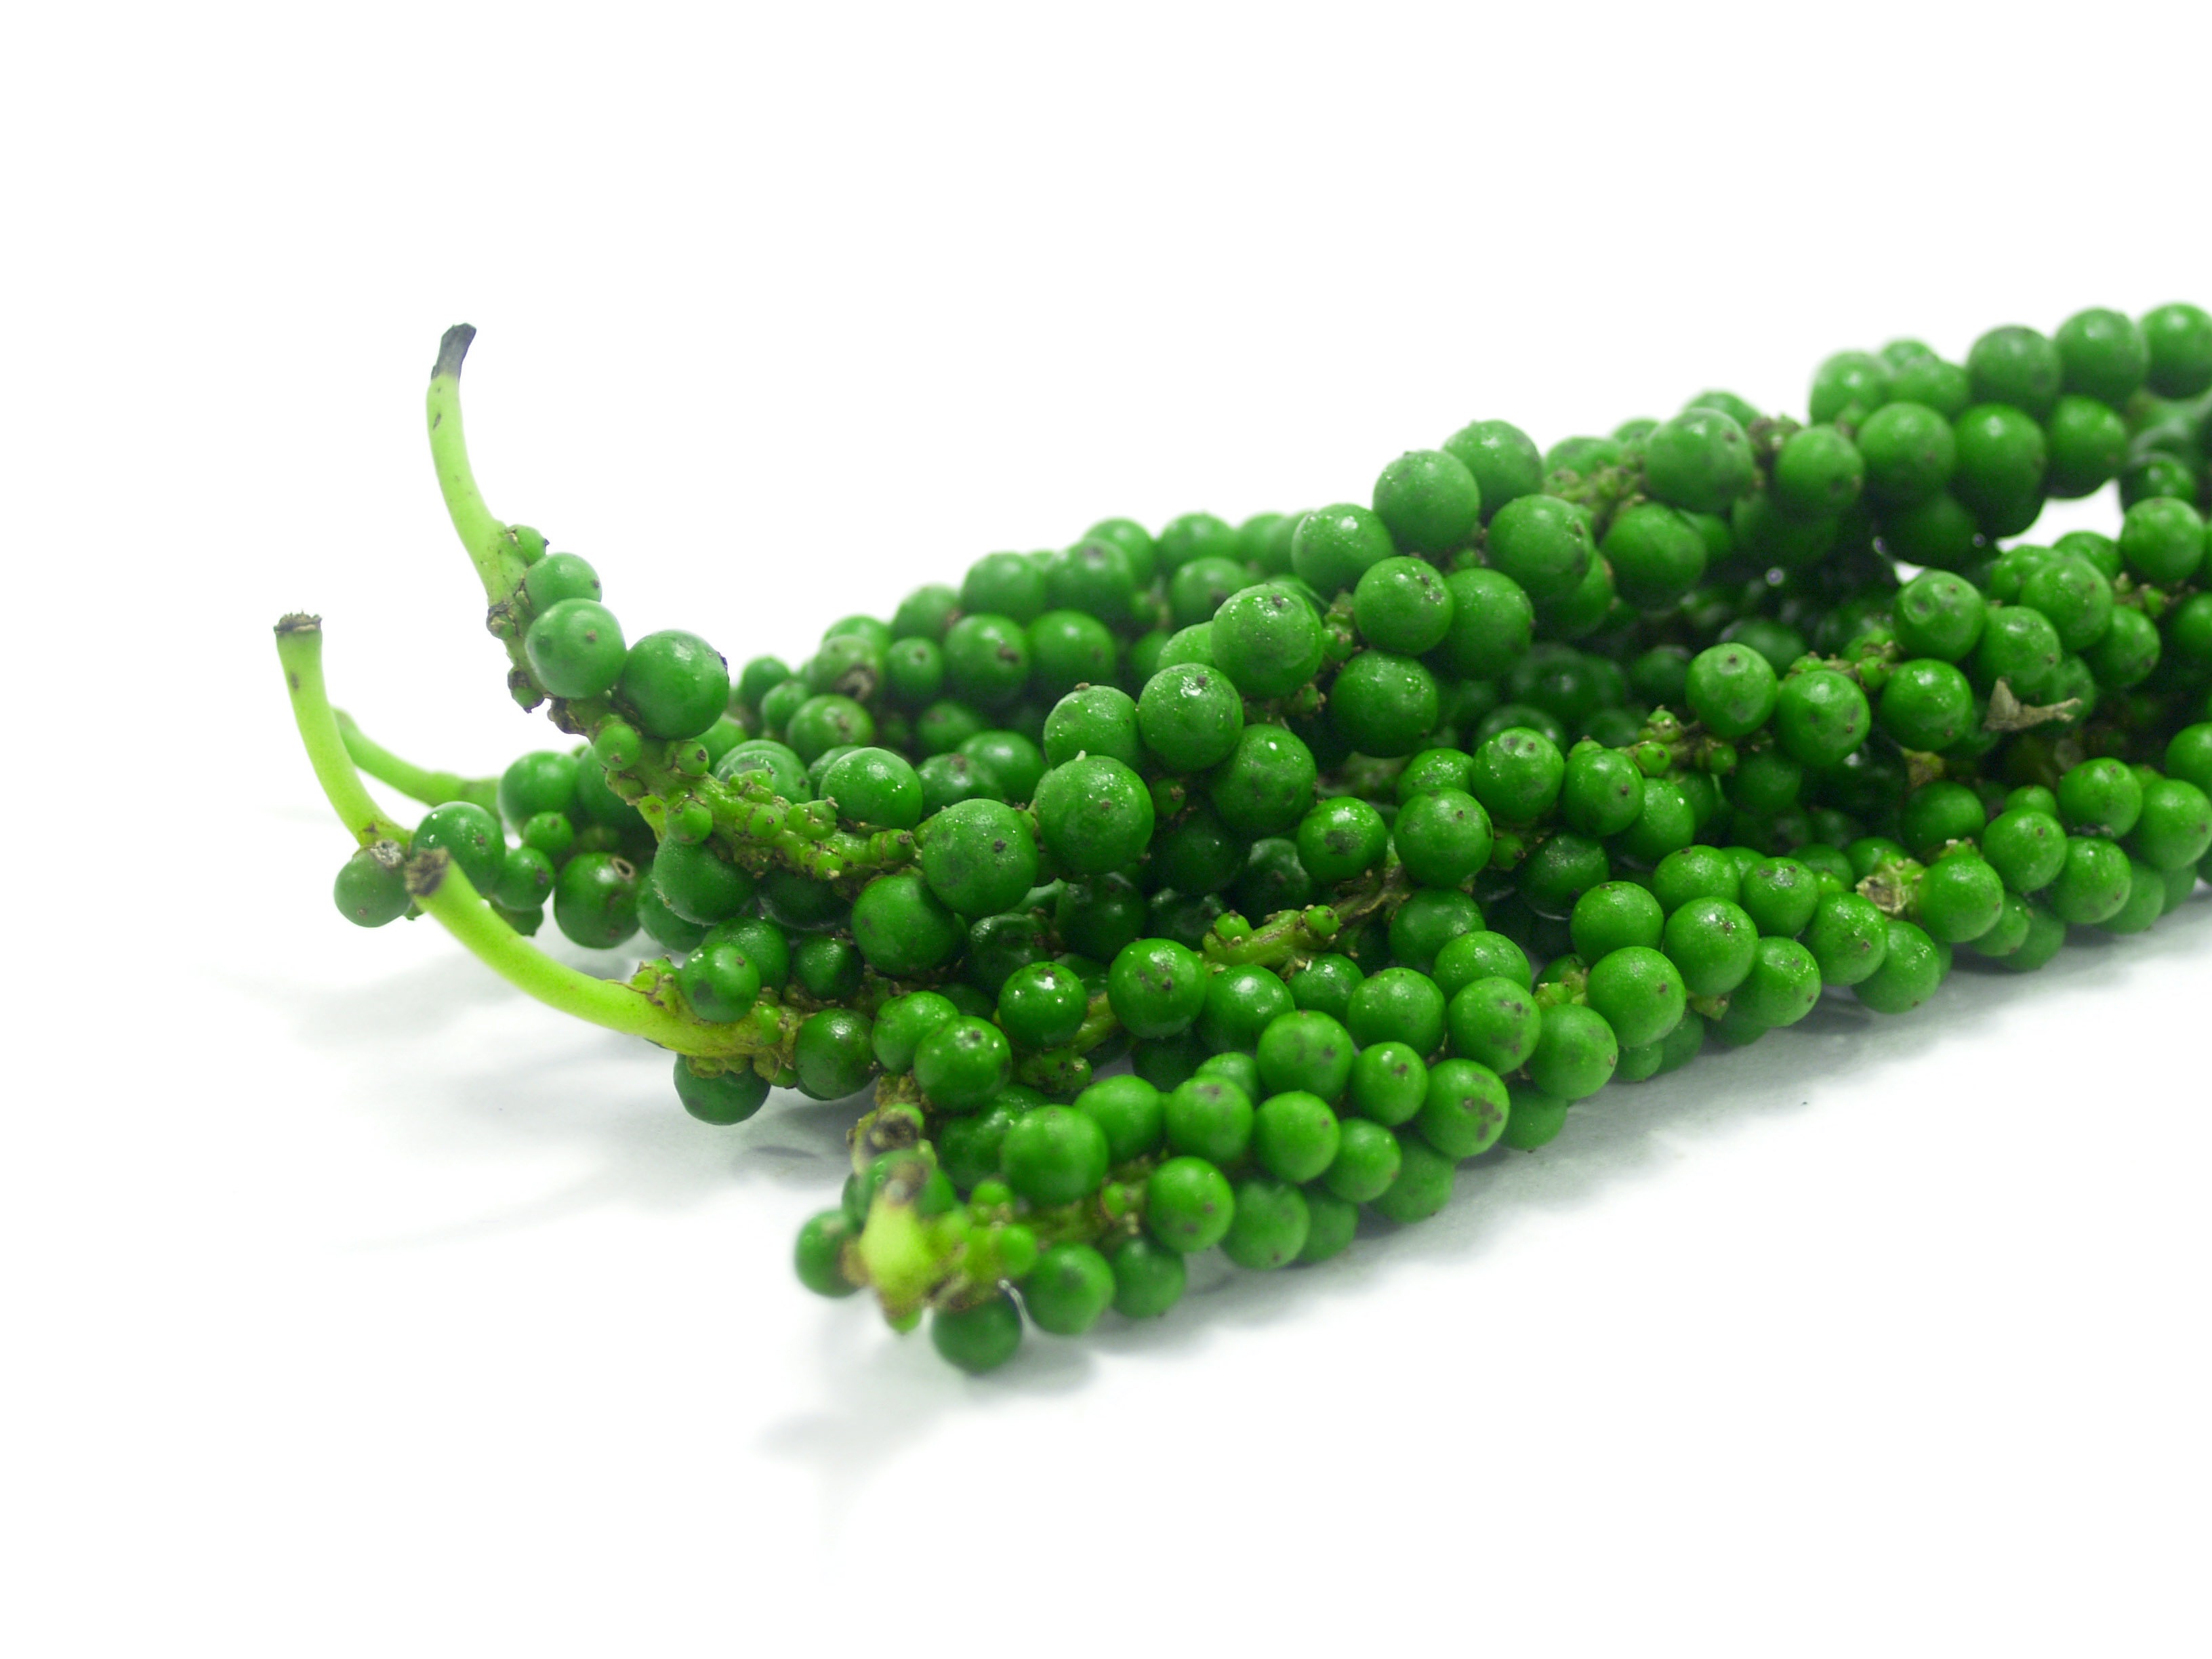
plant, grain, fruit, seed, round, dry, pile, food, green, pepper, spice, cooking, ingredient, culinary, produce, vegetable, natural, corn, kitchen, black, bead, gourmet, cuisine, circle, cook, jewellery, hot, spicy, bell pepper, antioxidant, hot pepper, supermarket, exotic, fragrant, aromatic, piper, flavor, curry, flowering plant, flavoring, savoury, drupe, black pepper, green pepper, peppercorn, land plant, fashion accessory